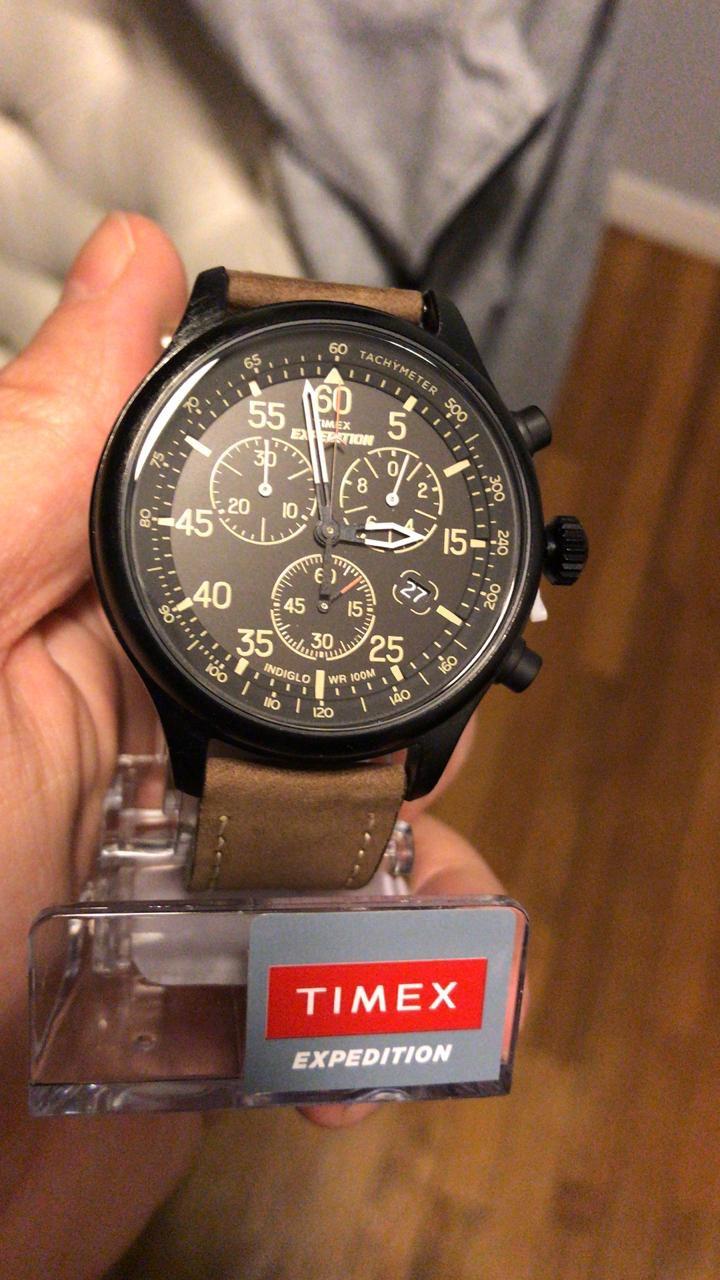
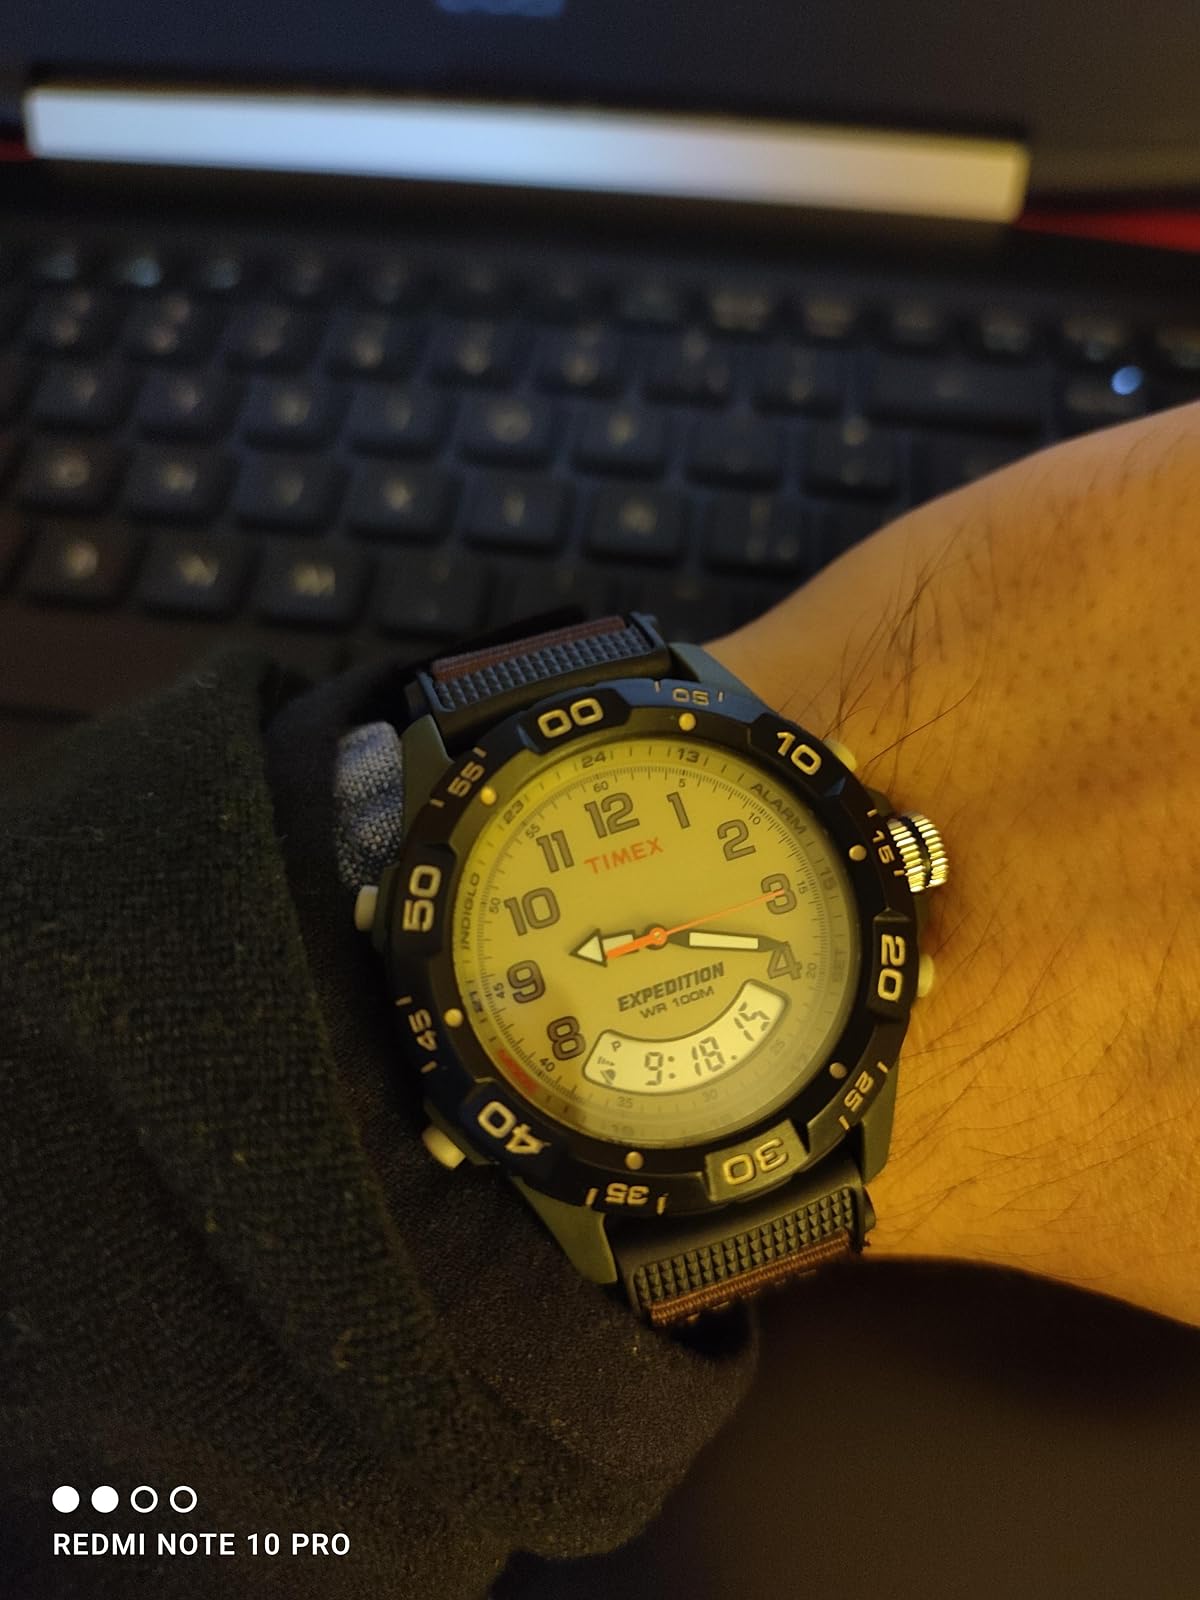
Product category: accessories_watch
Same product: no